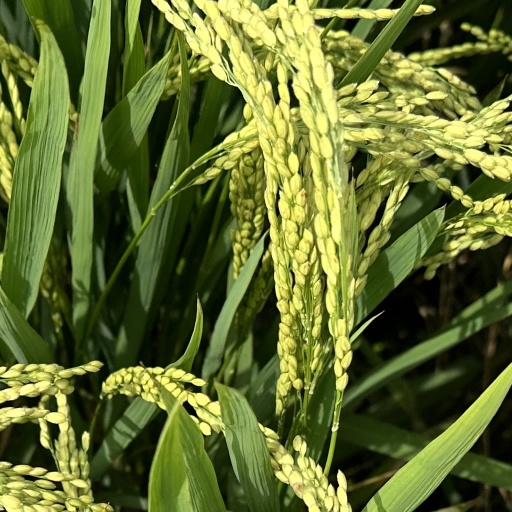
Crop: rice